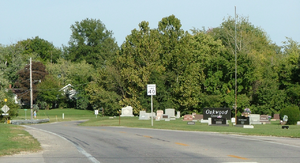
Oakwood est une localité du comté de Vermilion en Illinois, à 10 km à l'ouest de Danville.